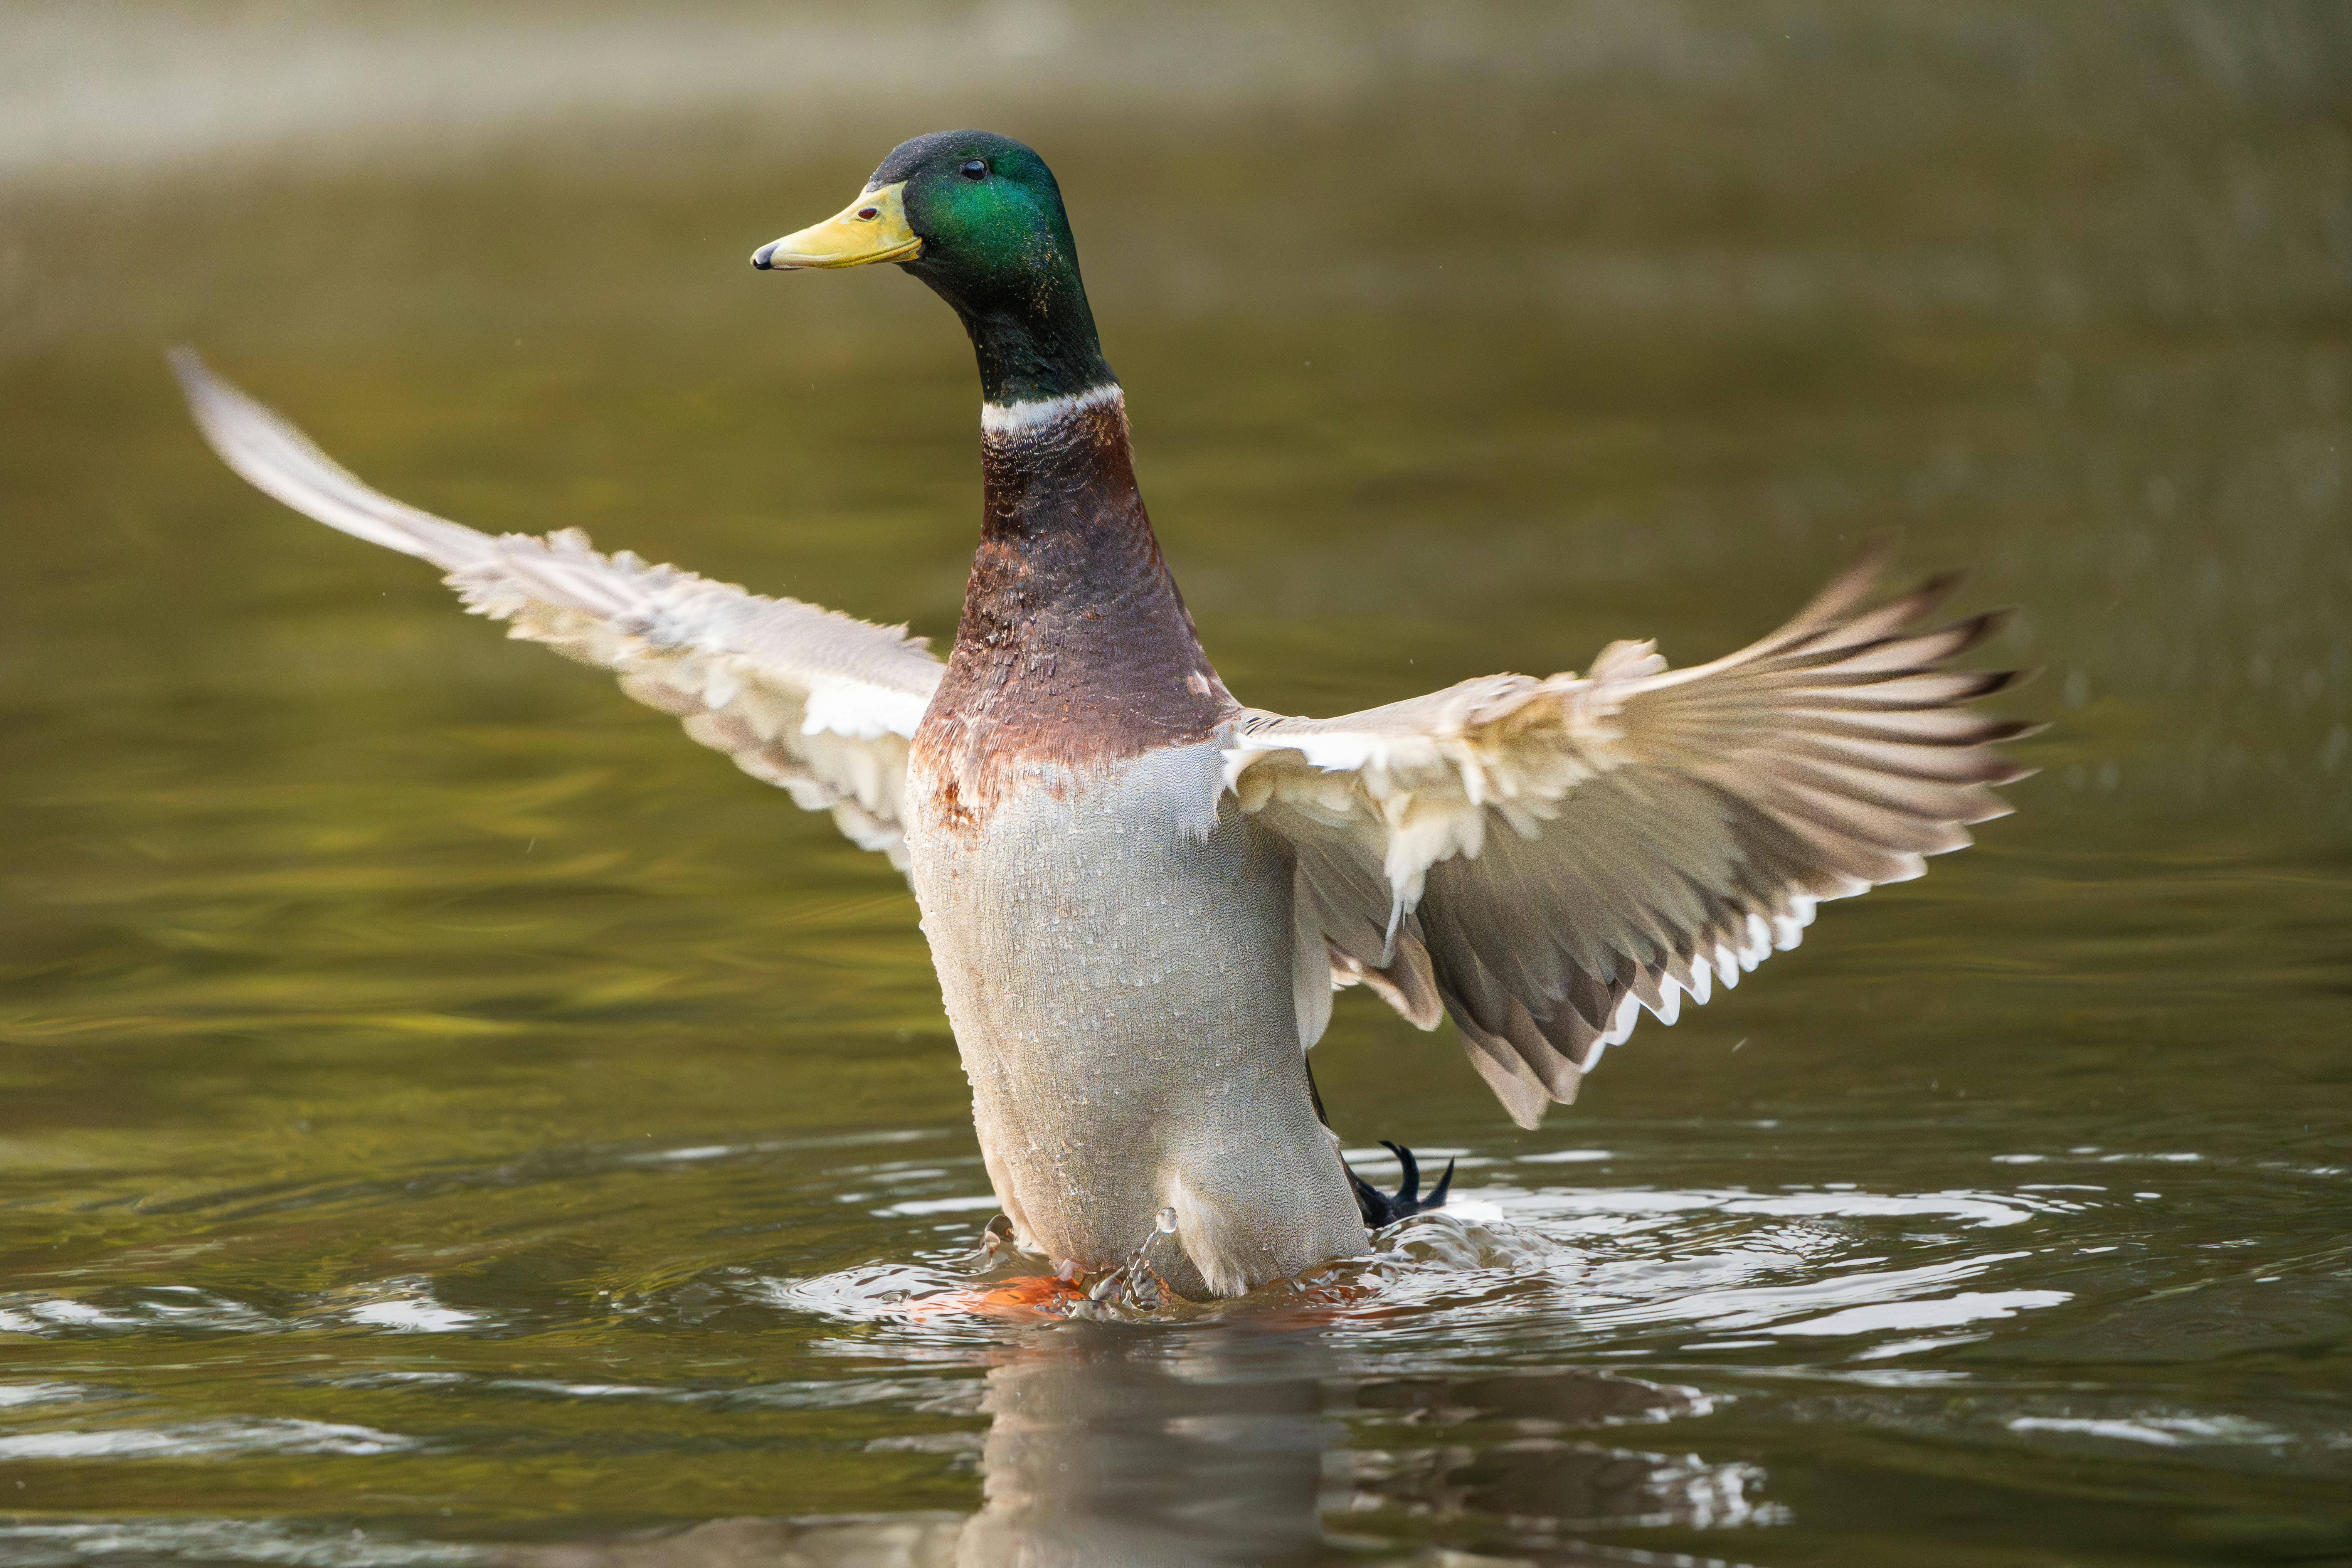
natural, water, bird, beak, waterfowl, fluid, ducks, geese and swans, feather, lake, wing, tail, seabird, fowl, water bird, duck, seaduck, wildlife, Freshwater marsh, charadriiformes, pond, American Black Duck, liquid